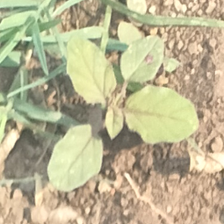
Weed species: Punarnava _(Boerhaavia diffusa)